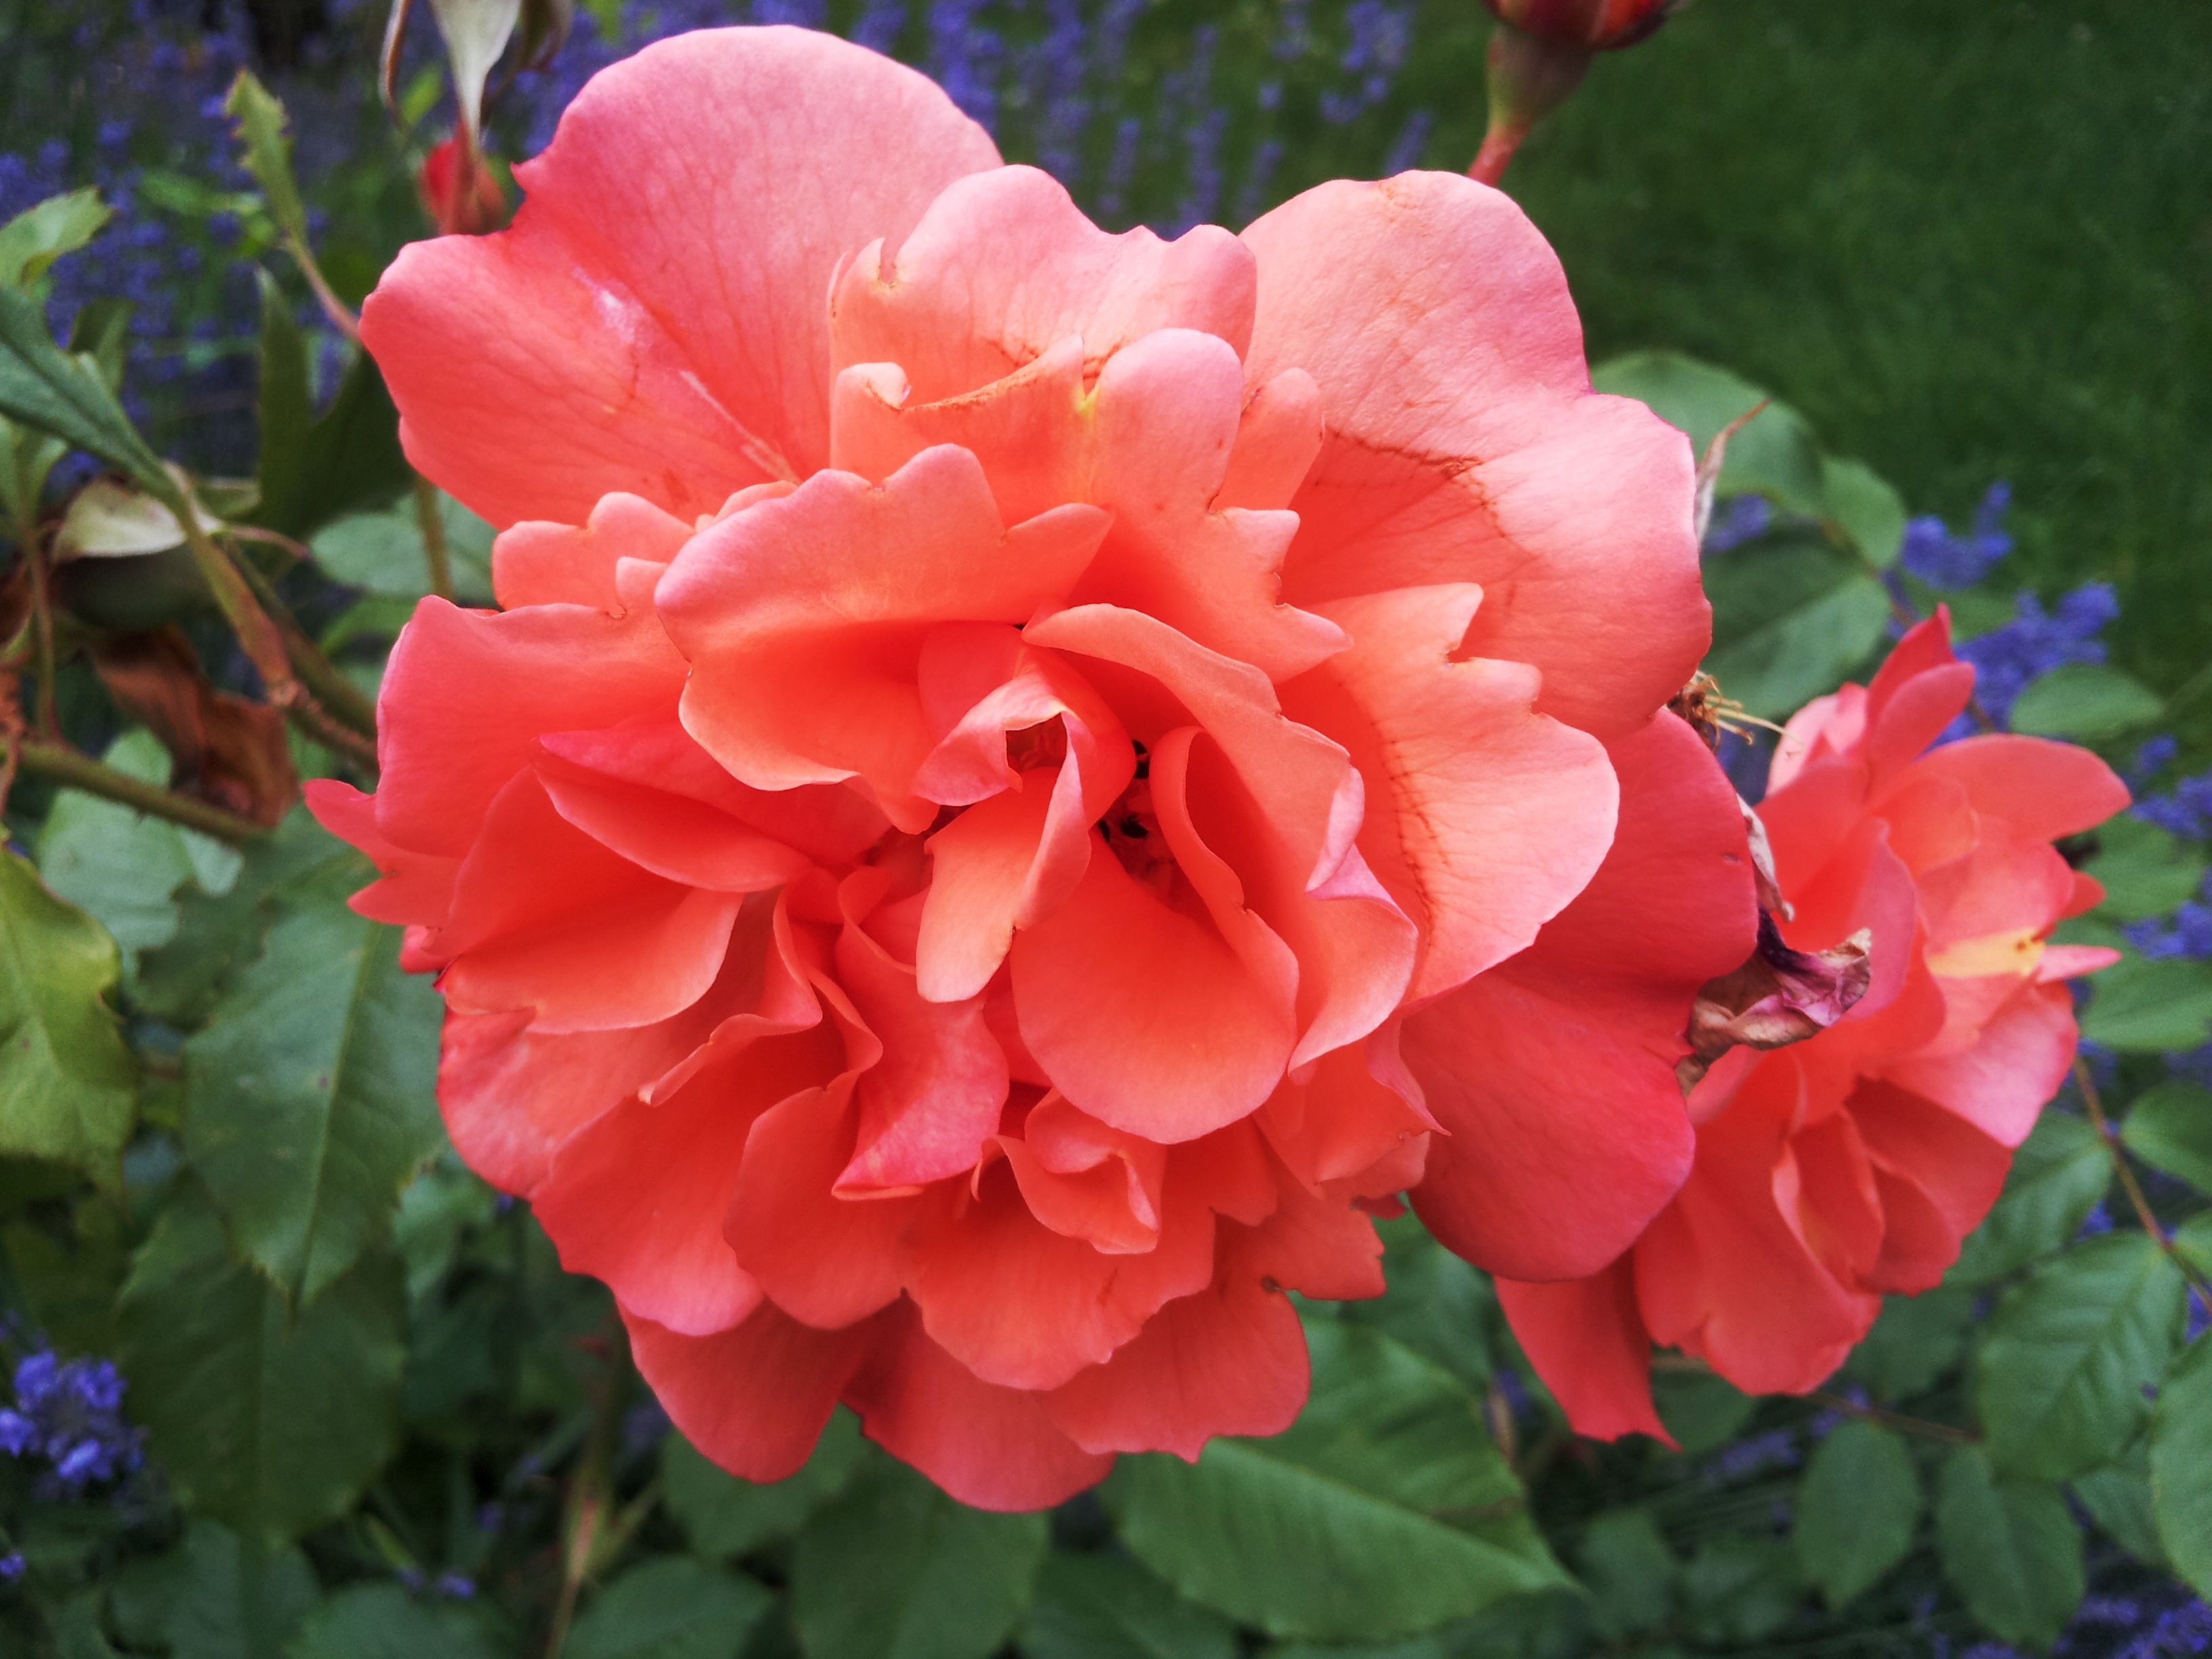
blossom, plant, flower, petal, bloom, rose, colorful, garden, close, flora, apricot, salmon, floribunda, flowering plant, garden roses, rose family, tea rose, annual plant, land plant, rosa centifolia